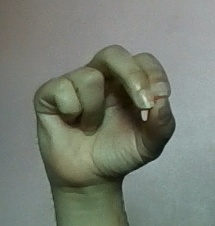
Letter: gaaf